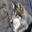
Label: wolf